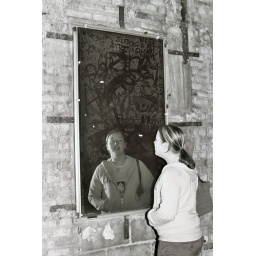
Liz standing in front of a dirty window, Downtown Grand Rapids, Michigan 2007.